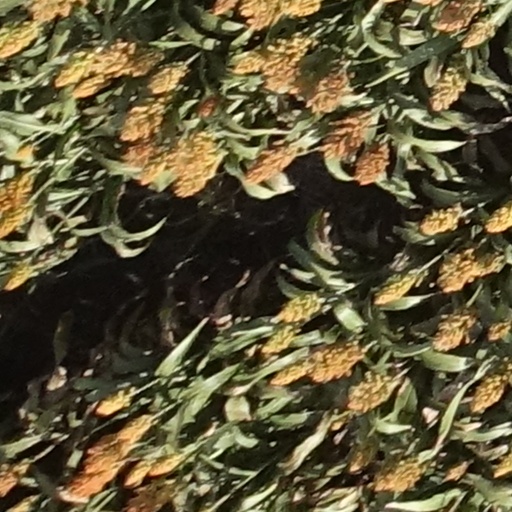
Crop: sorghum